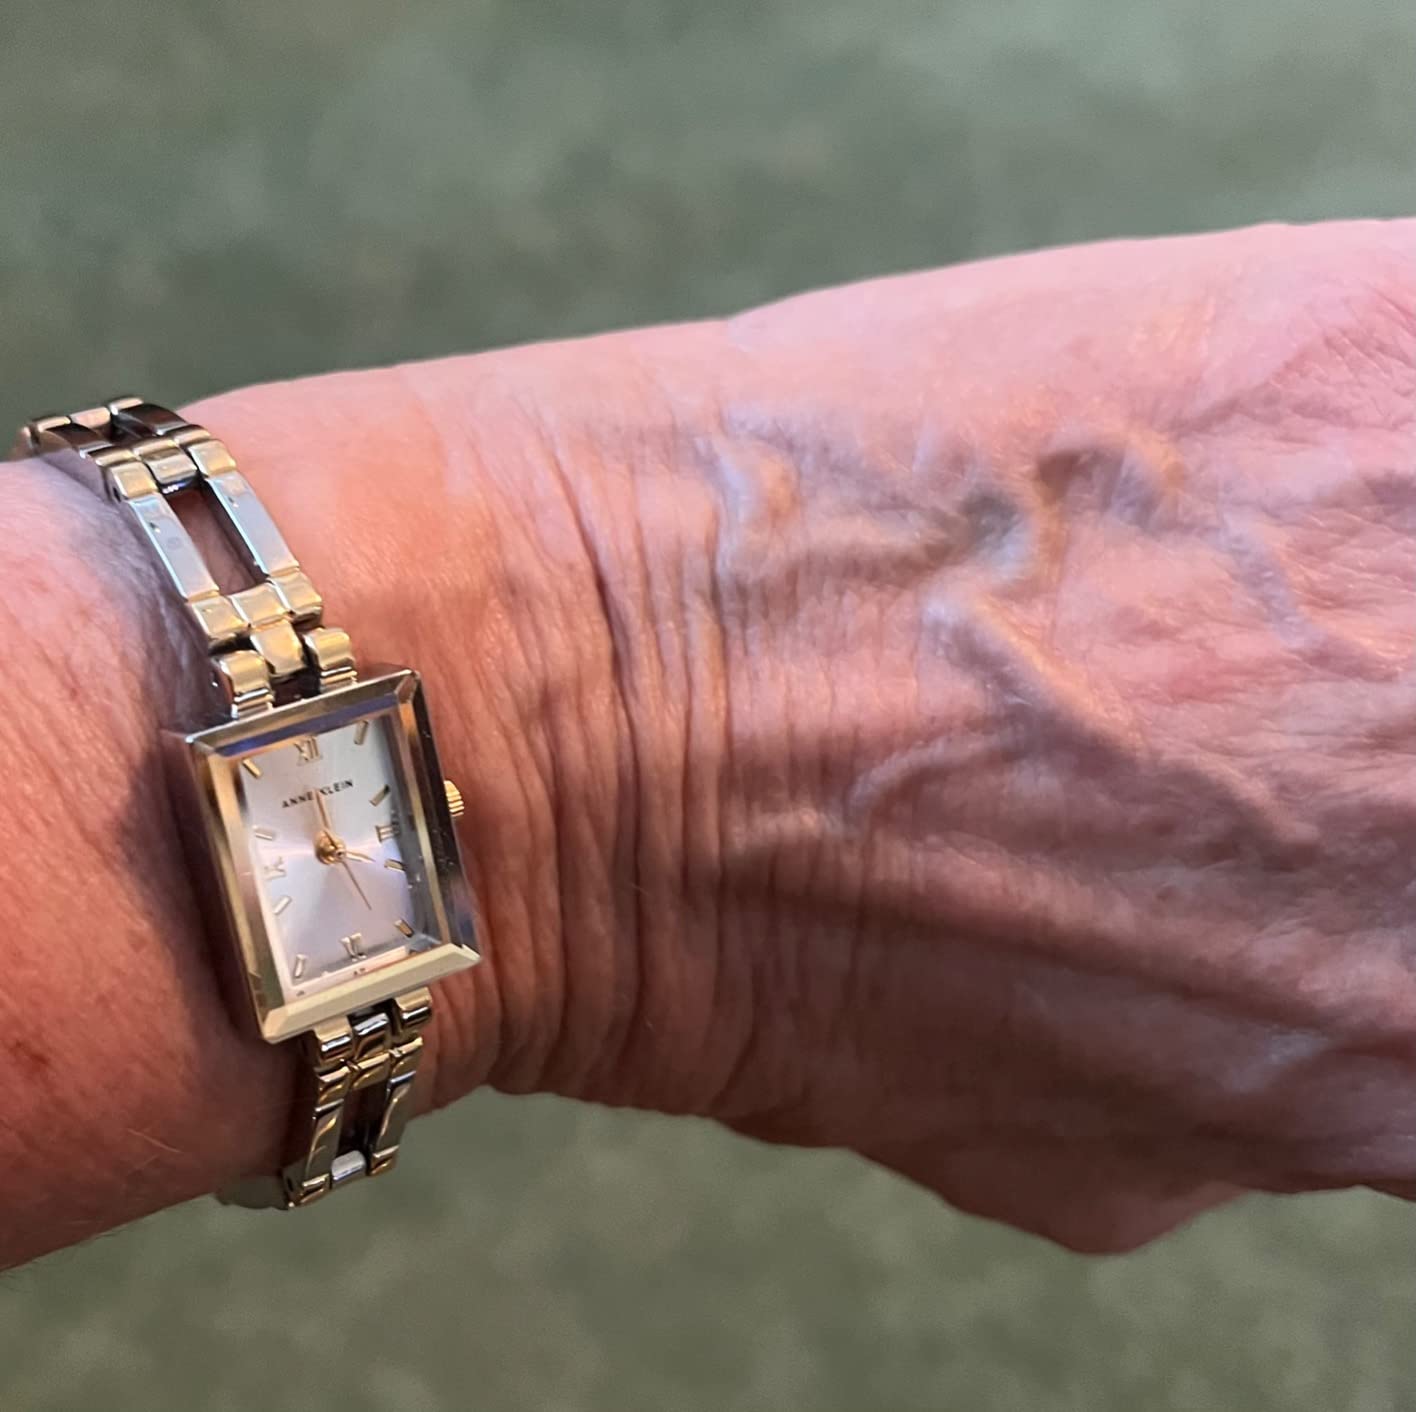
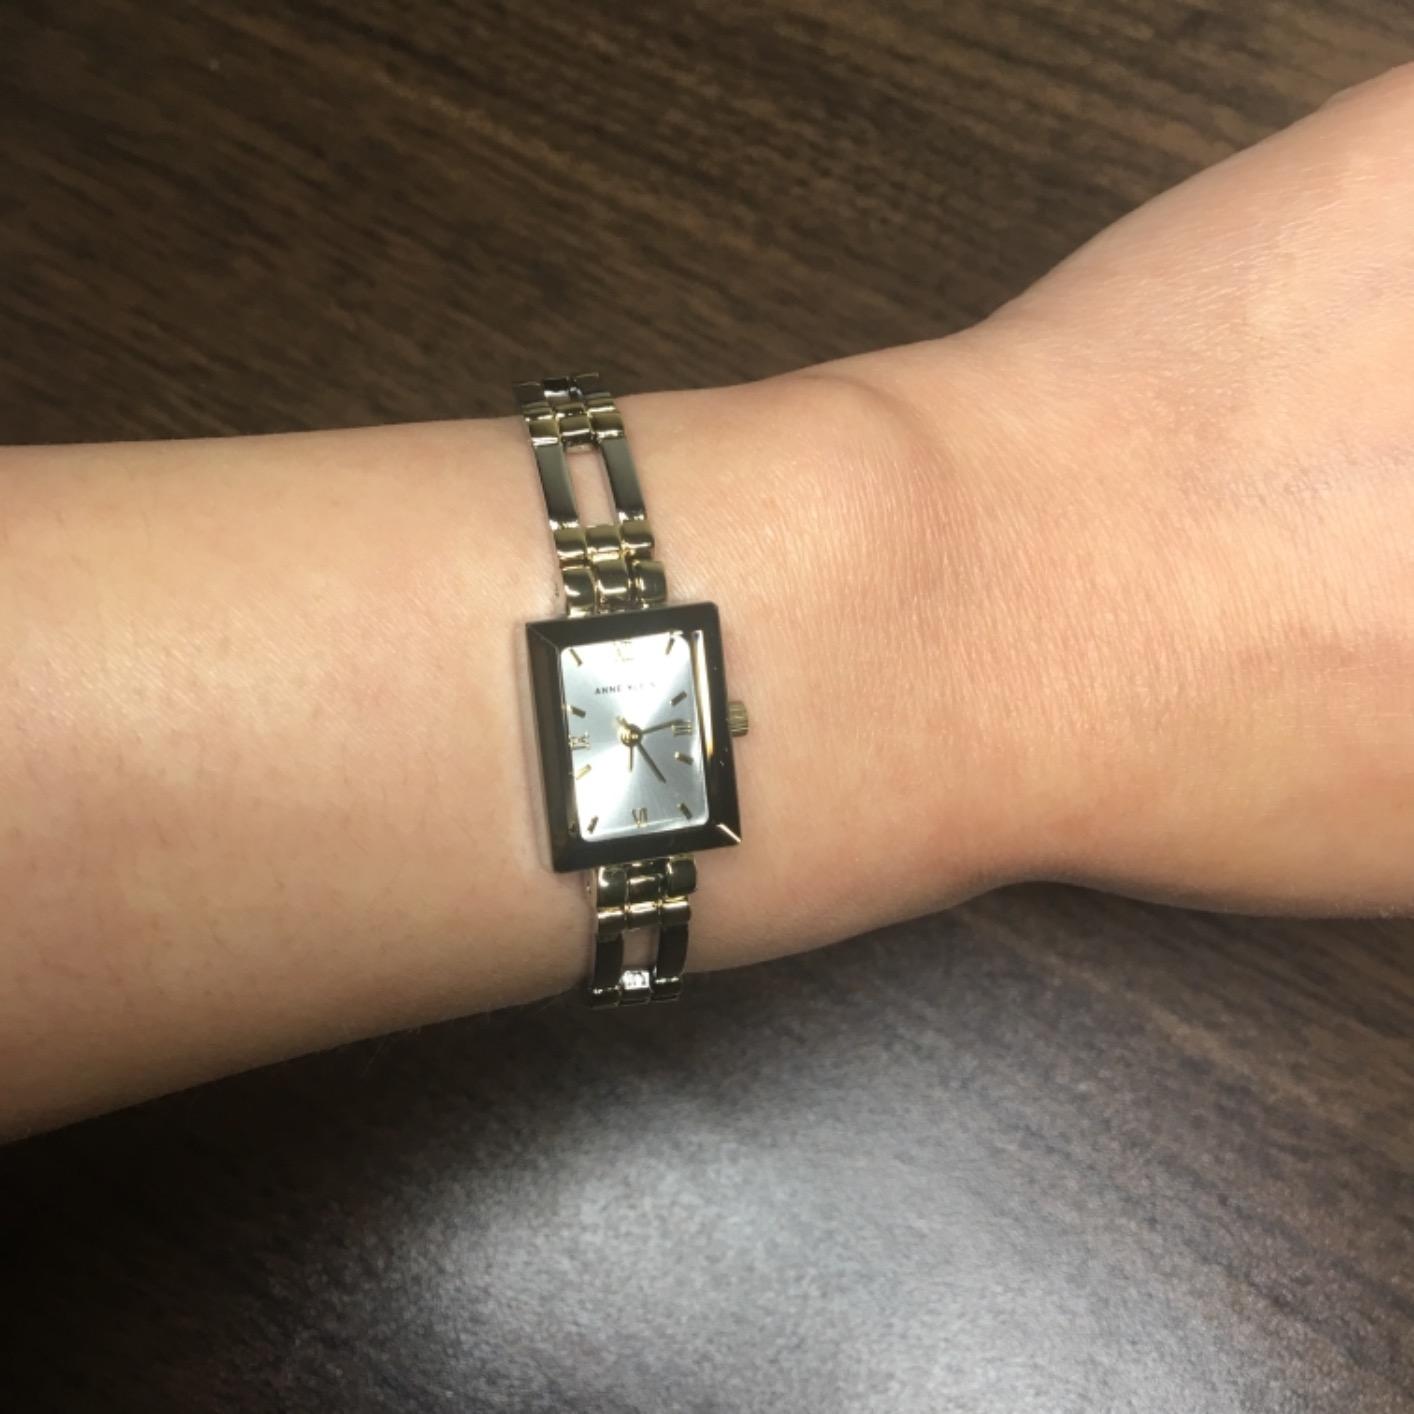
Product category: accessories_watch
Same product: yes